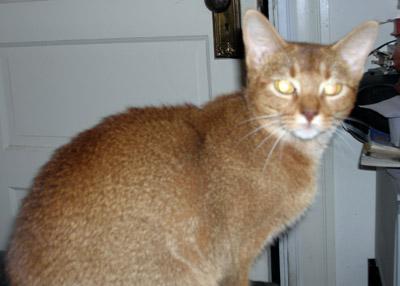
Breed: Abyssinian